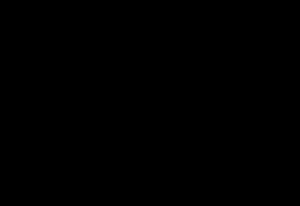
Rifampicin
Rifampicins kemiske struktur
Rifampicin er et indholdsstof i lægemidler mod tuberkulose, der for det meste forårsages af bakterien mycobacterium tuberculosis. Rifampicin blokerer mykobakteriernes DNA-afhængige RNA-polymerase, hvorved bakterierne dør, når de er i vækstfasen. Rifampicin er det kraftigste antibiotikum mod mykobakterier.